Sierra de San Pedro Mártir

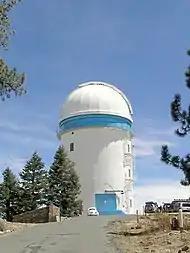
2.12m telescope at National Astronomical Observatory.

Parque Nacional Sierra de San Pedro Mártir protects an area of in the Sierra de San Pedro Mártir. It was established by presidential decree in 1974, and the first of two national parks to be established on the Baja California Peninsula. The second is Parque Nacional Constitución de 1857 to the north, in the Sierra de Juárez and also in Baja California state.